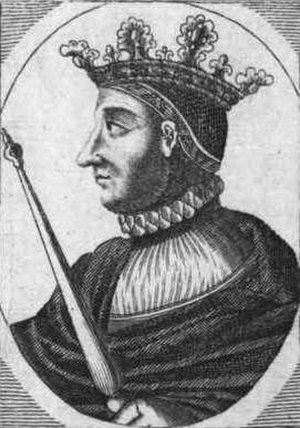
Danmarks historie (1397-1536) / Frederik 1. kommer til magten
Frederik 1.
Danmarks historie (1397-1536) indrammes af to begivenheder, der fik stor betydning. I begyndelsen blev Nordens tre kroner samlet under den danske monark i Kalmarunionen. Mod periodens slutningen medførte reformationen i Tyskland, at uenighed om en fælles konge gav anledningen til en borgerkrig.